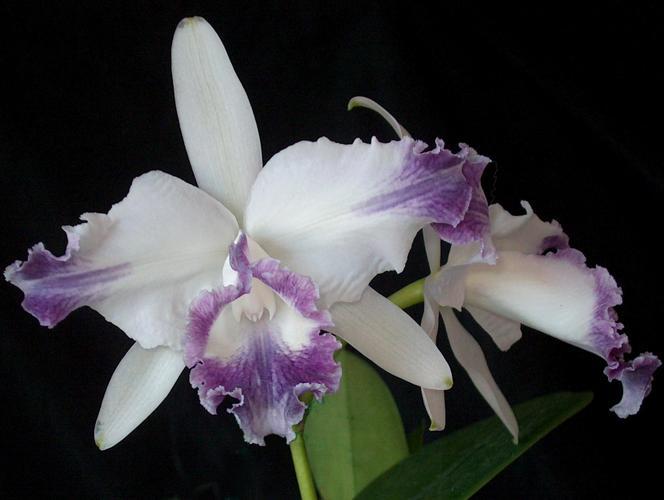
Label: ruby-lipped cattleya